Festival Star

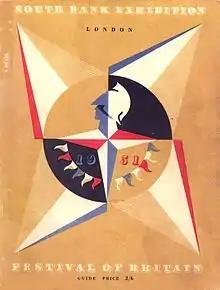
The Festival of Britain emblem, designed by Abram Games, from the cover of the South Bank Exhibition Guide, 1951

The Festival Star was the graphic symbol designed by Abram Games for the 1951 Festival of Britain. Games was one of 12 artists invited to submit designs to the Arts Council and the Council of Industrial Design in 1948, and won the limited competition. The brief requested a design reflecting a "summer of gaiety and good looks"